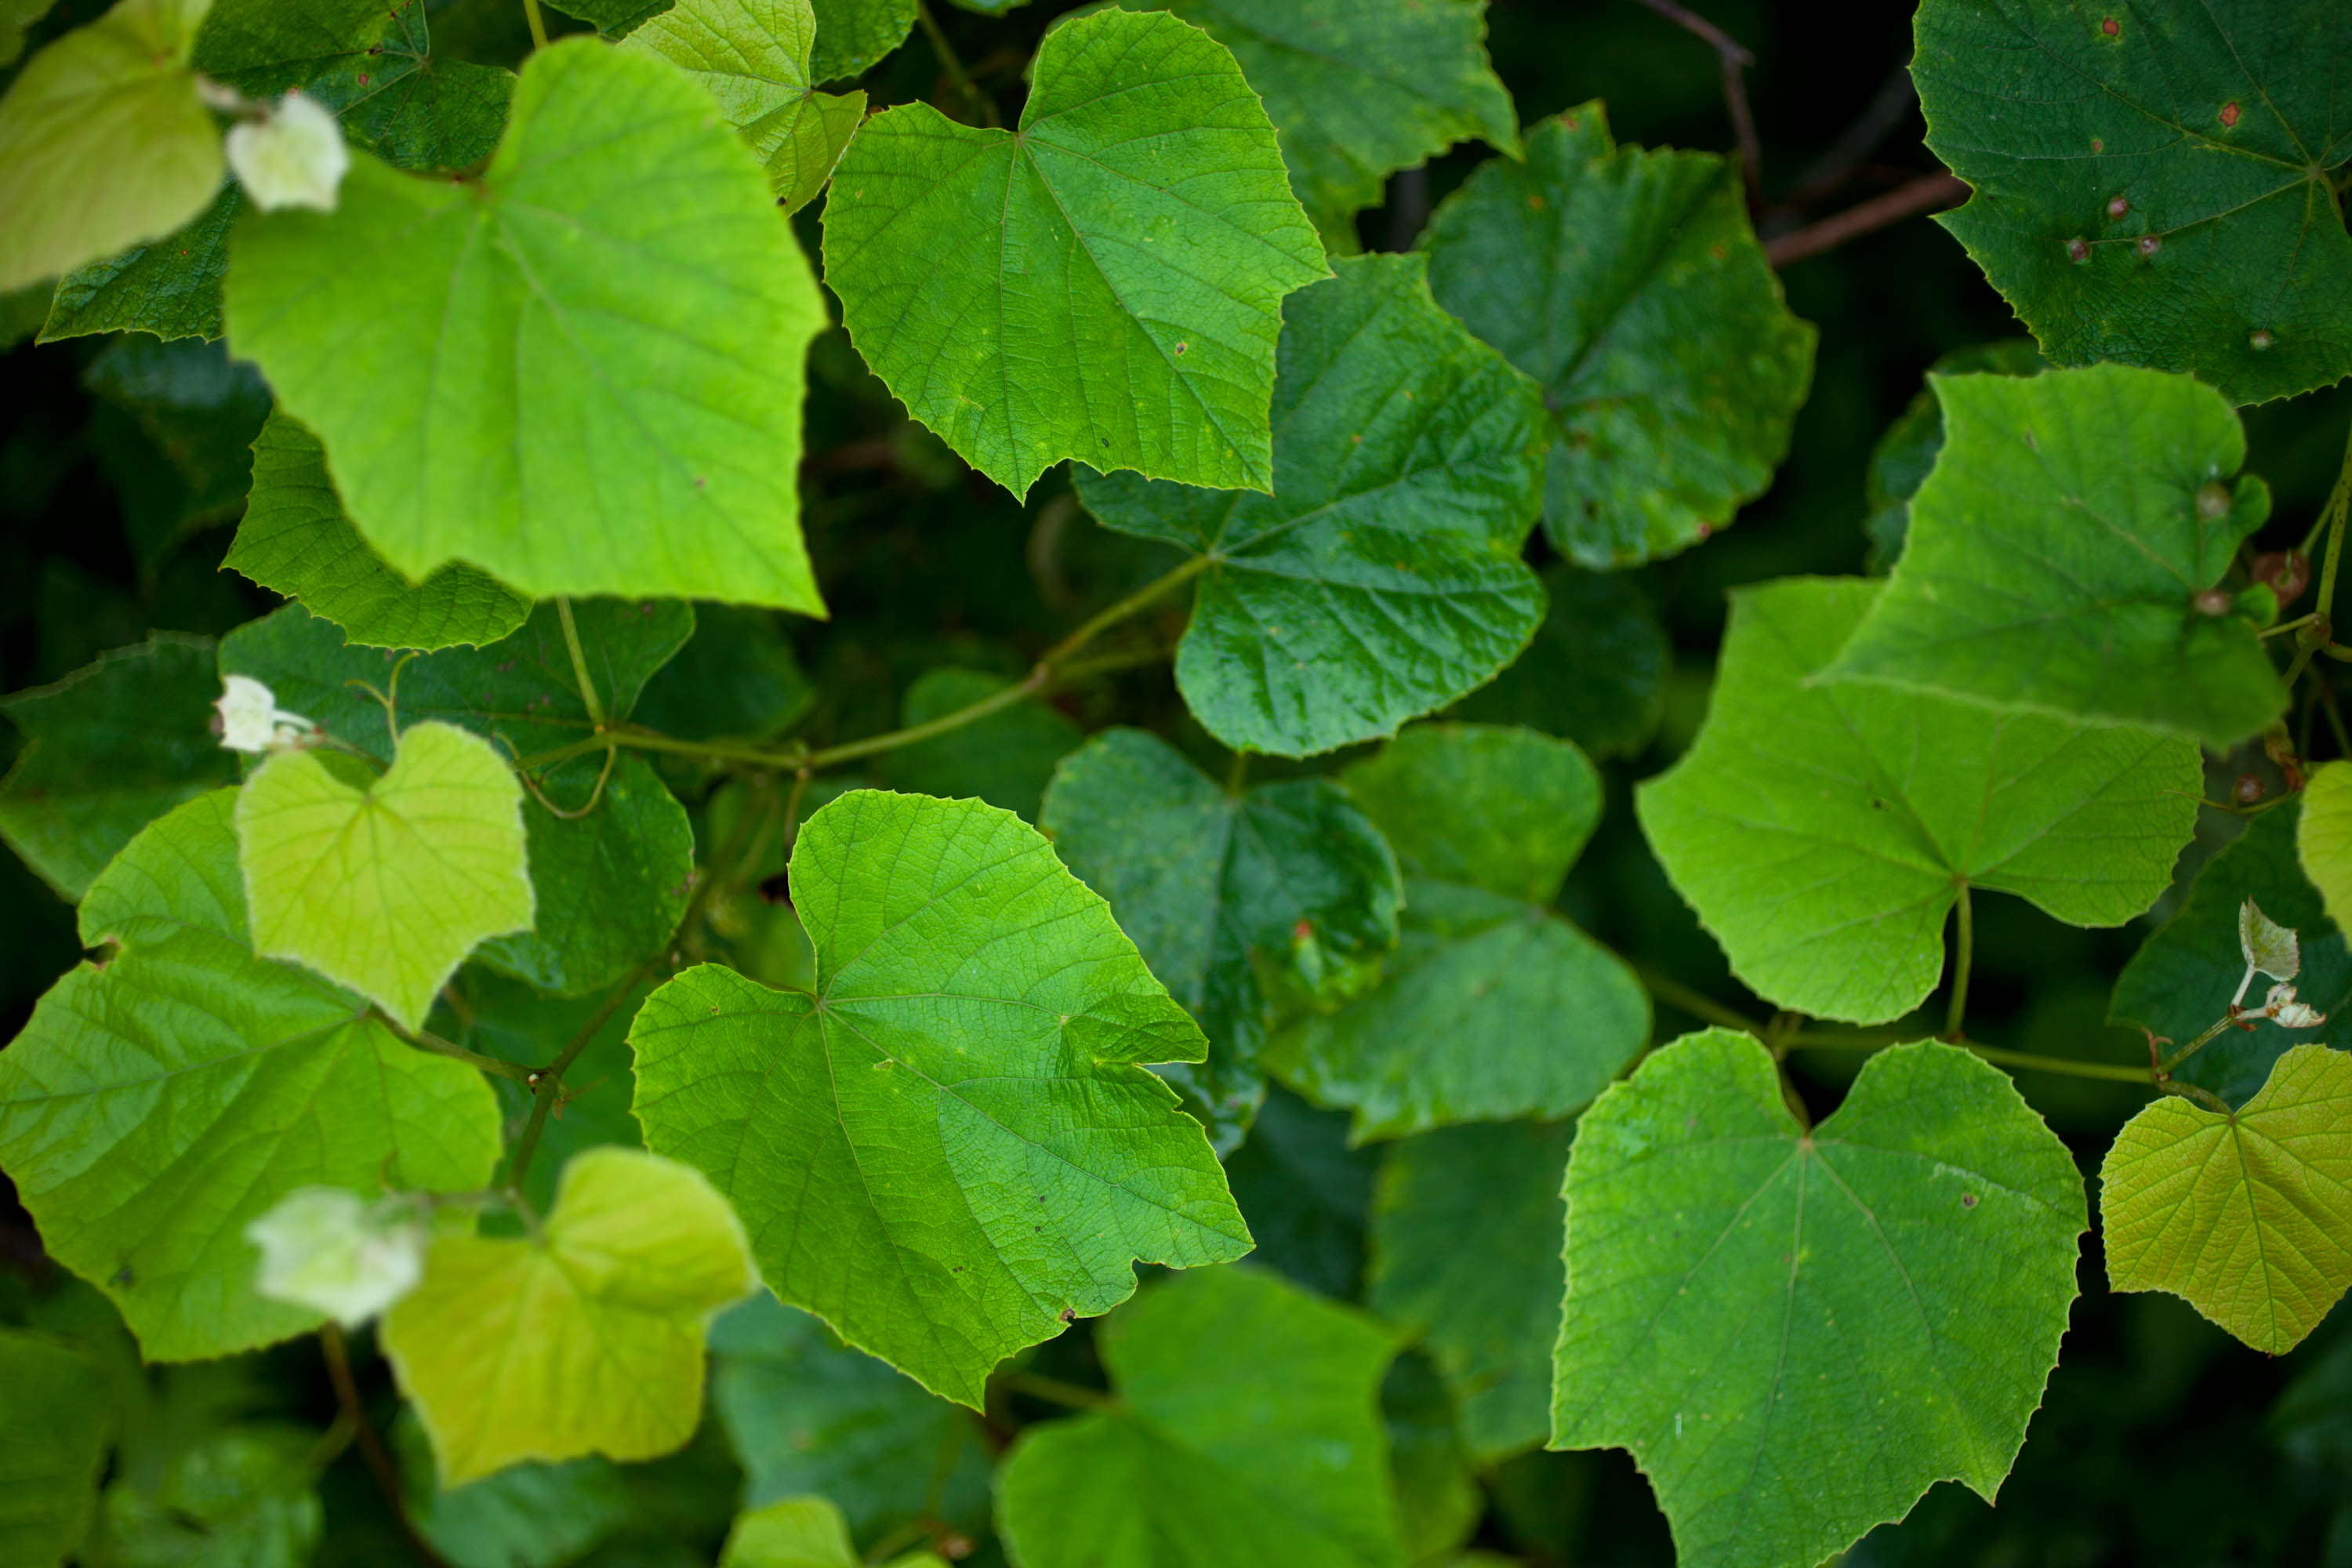
Labels: grape leaf, grape leaf, grape leaf, grape leaf, grape leaf, grape leaf